Filippo Coletti

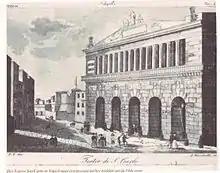
Teatro San Carlo Naples

Coletti transferred to the neighboring Teatro San Carlo, where he sang coloratura and bel canto roles in Vincenzo Bellini's "La straniera" (Valdeburgo), Rossini's "Mosè in Egitto", "Maometto II" and "Semiramide" (Assur), as well as Giuseppe Curci's cantata "Ruggiero", in January 1835. Later that year Coletti created his first of many roles in a Giovanni Pacini opera – Briano/Wilfredo in "Ivanhoe". Beyond Naples, Coletti appeared in the Carlo Felice in Genoa in the 1835–1836 season, sang in Donizetti's "Gemma di Vergy" at the Teatro Valle in Rome, and in Bellini's "I puritani" in Padova (1836).